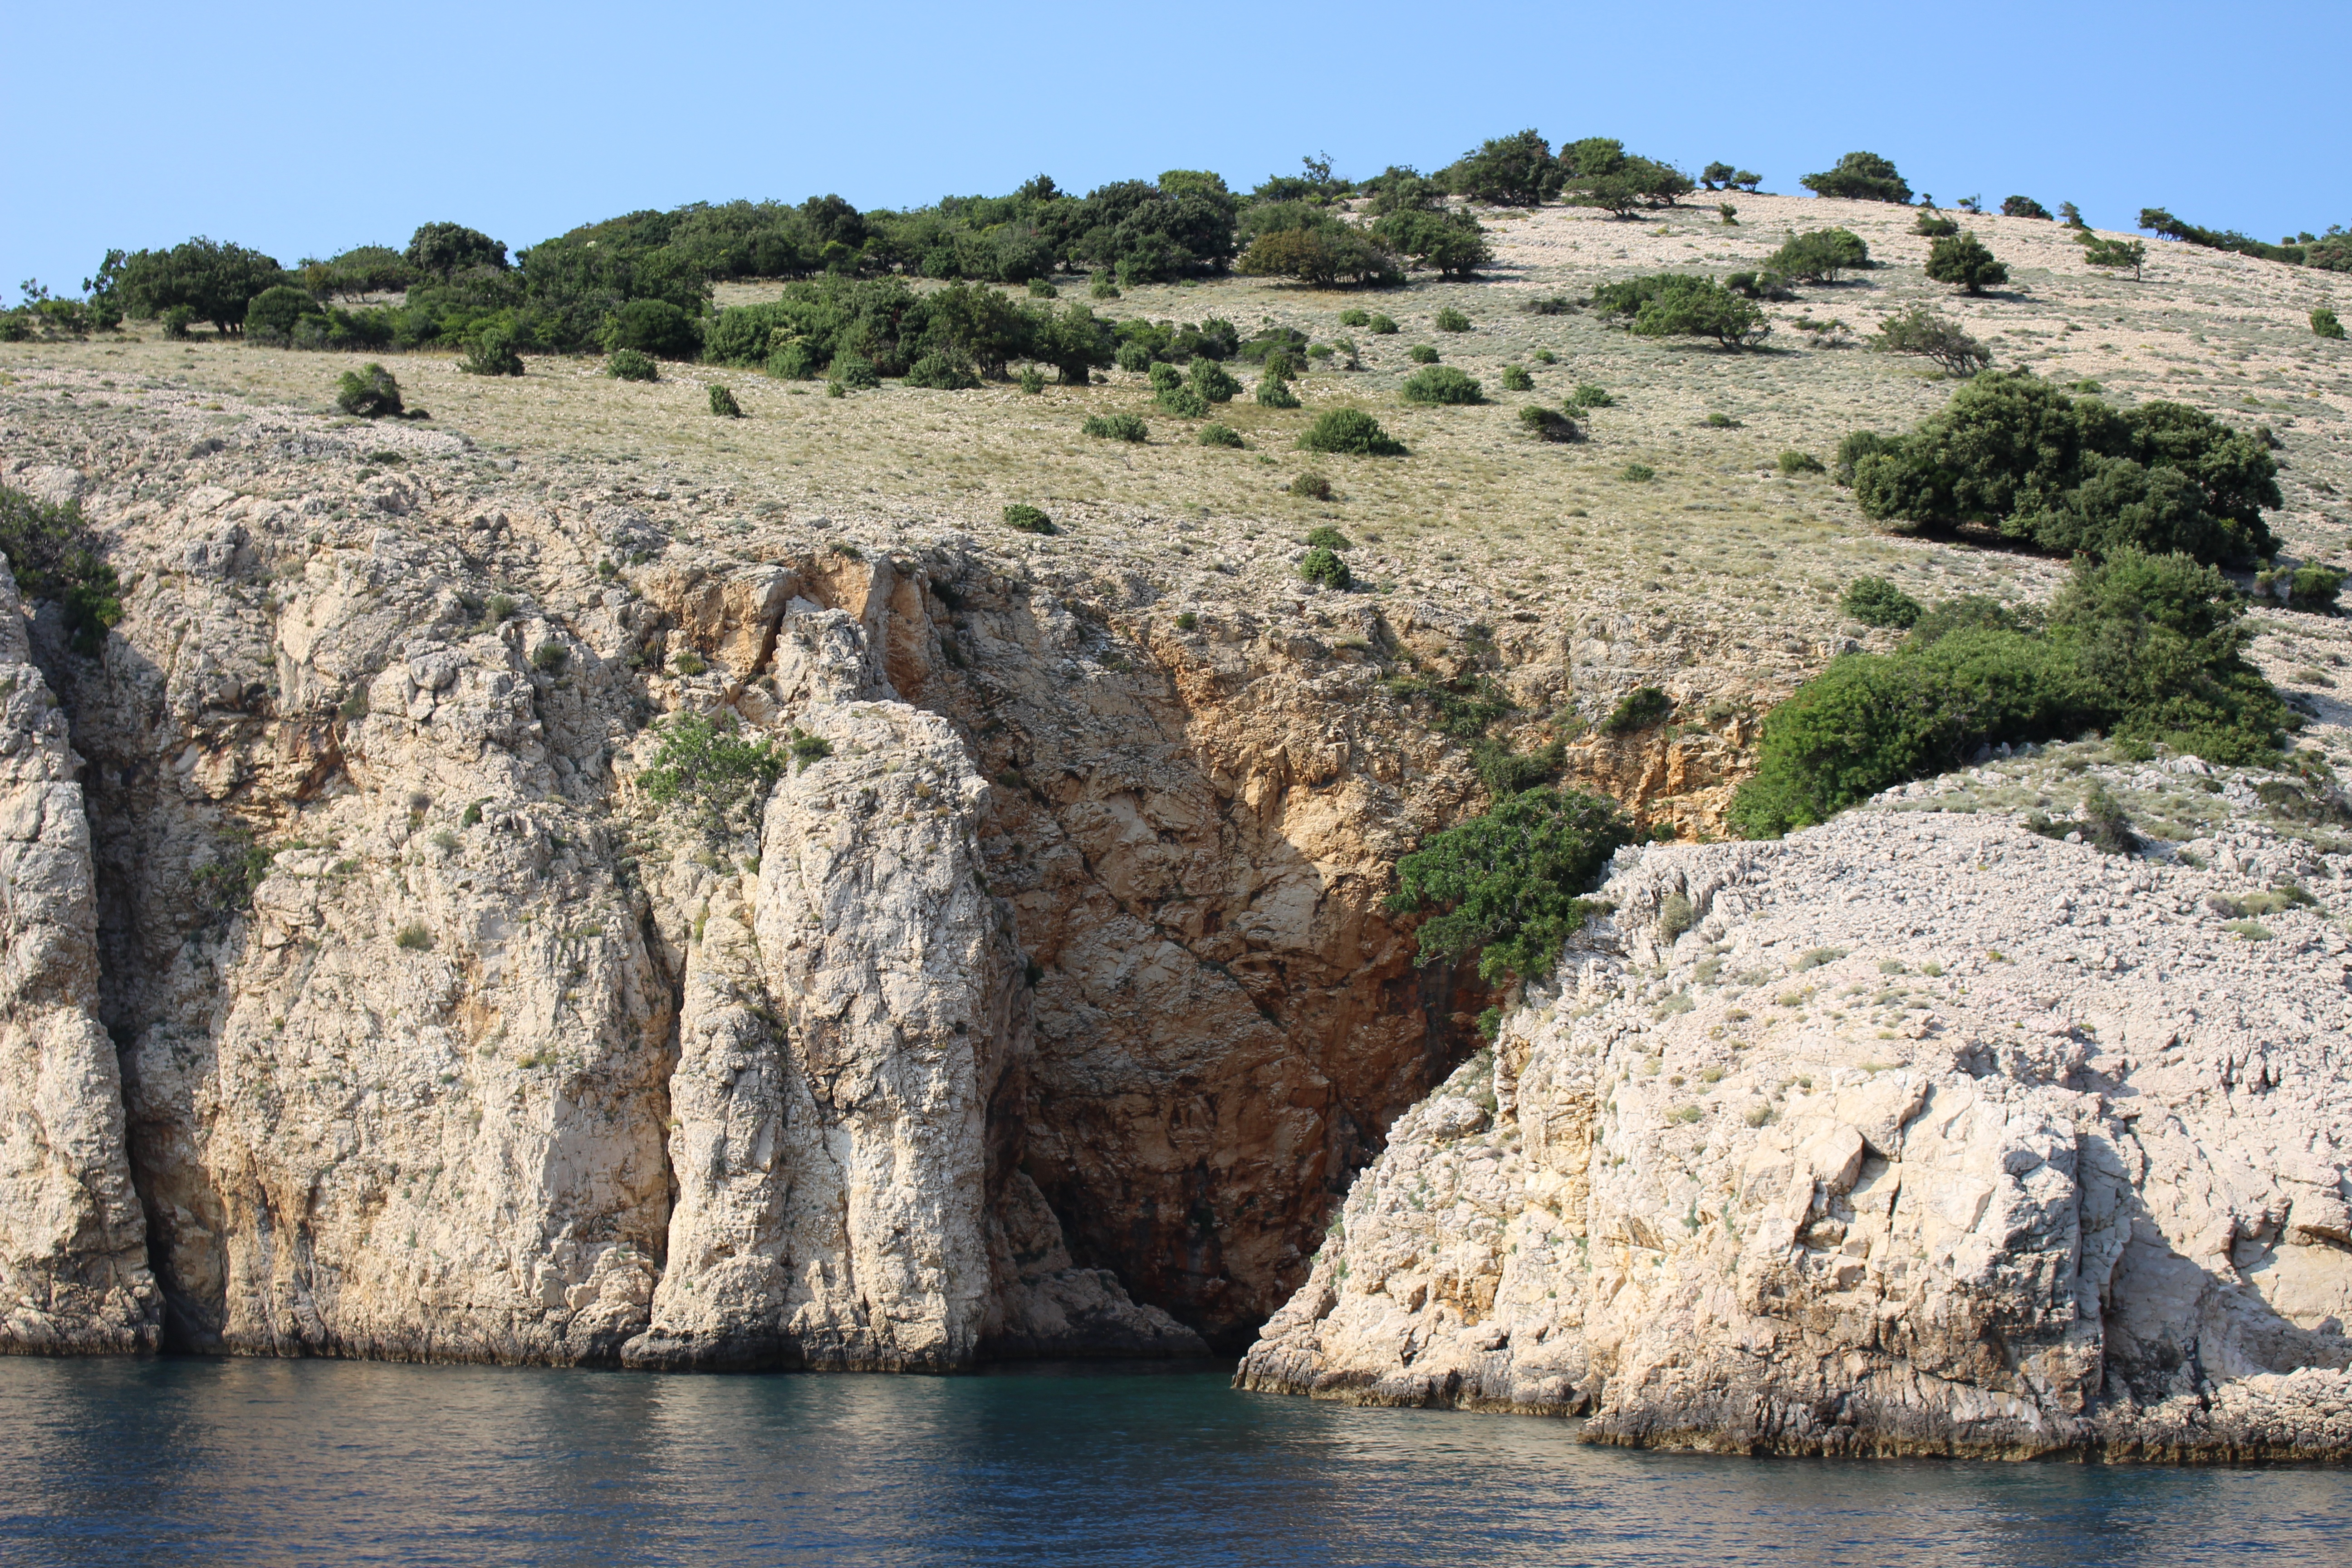
sea, coast, rock, formation, cliff, bay, island, terrain, croatia, geology, badlands, cape, wadi, landform, natural arch, krk, geographical feature